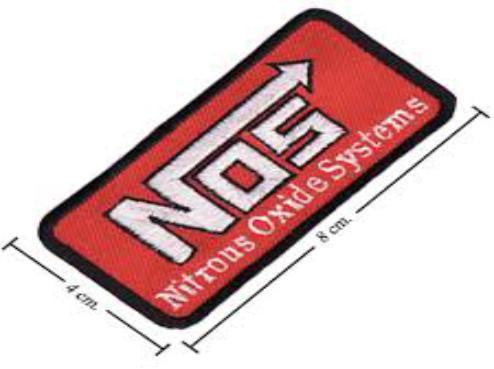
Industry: Others